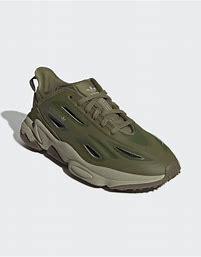
Brand: Adidas
Model: Ozweego Celox